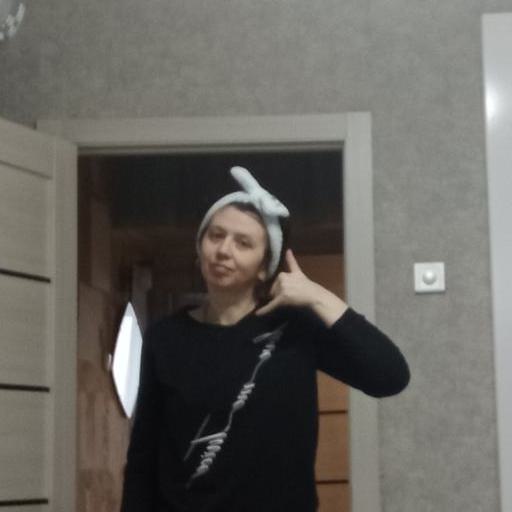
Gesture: call